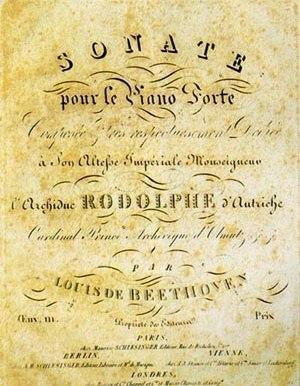
La Sonate pour piano nᵒ 32 en ut mineur, opus 111, de Ludwig van Beethoven, a été composée entre 1820 et 1822, parallèlement à la Sonate pour piano nᵒ 31, opus 110, et à la Missa solemnis.
Les Catalogues des œuvres de Beethoven désignent les différents catalogues qui recensent les compositions de Ludwig van Beethoven. Ils ont été compilés par différents musicologues qui ont tout spécialement concentré leurs recherches sur la musique de Beethoven.
Ludwig van Beethoven [ludvig van betɔvœn] est un compositeur et pianiste allemand né à Bonn le 15 ou 16 décembre 1770 et mort à Vienne le 26 mars 1827.